Álvaro Siza Vieira

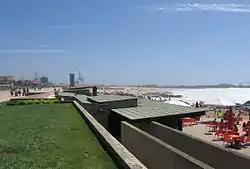
Piscinas de Marés at Leça da Palmeira

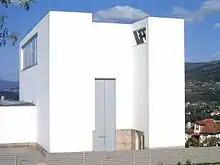
Marco de Canavezes Church

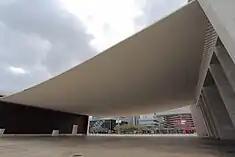
Expo'98 pavilion of Portugal with its concrete veil

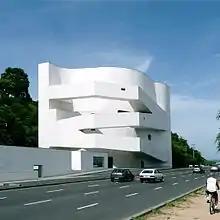
Ibere Camargo Foundation

Works by Siza include the Iberê Camargo Foundation, the Serralves museum, and the New Orleans building.